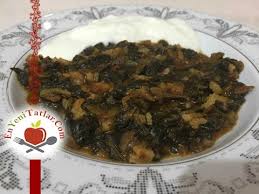
Yemek: ispanak